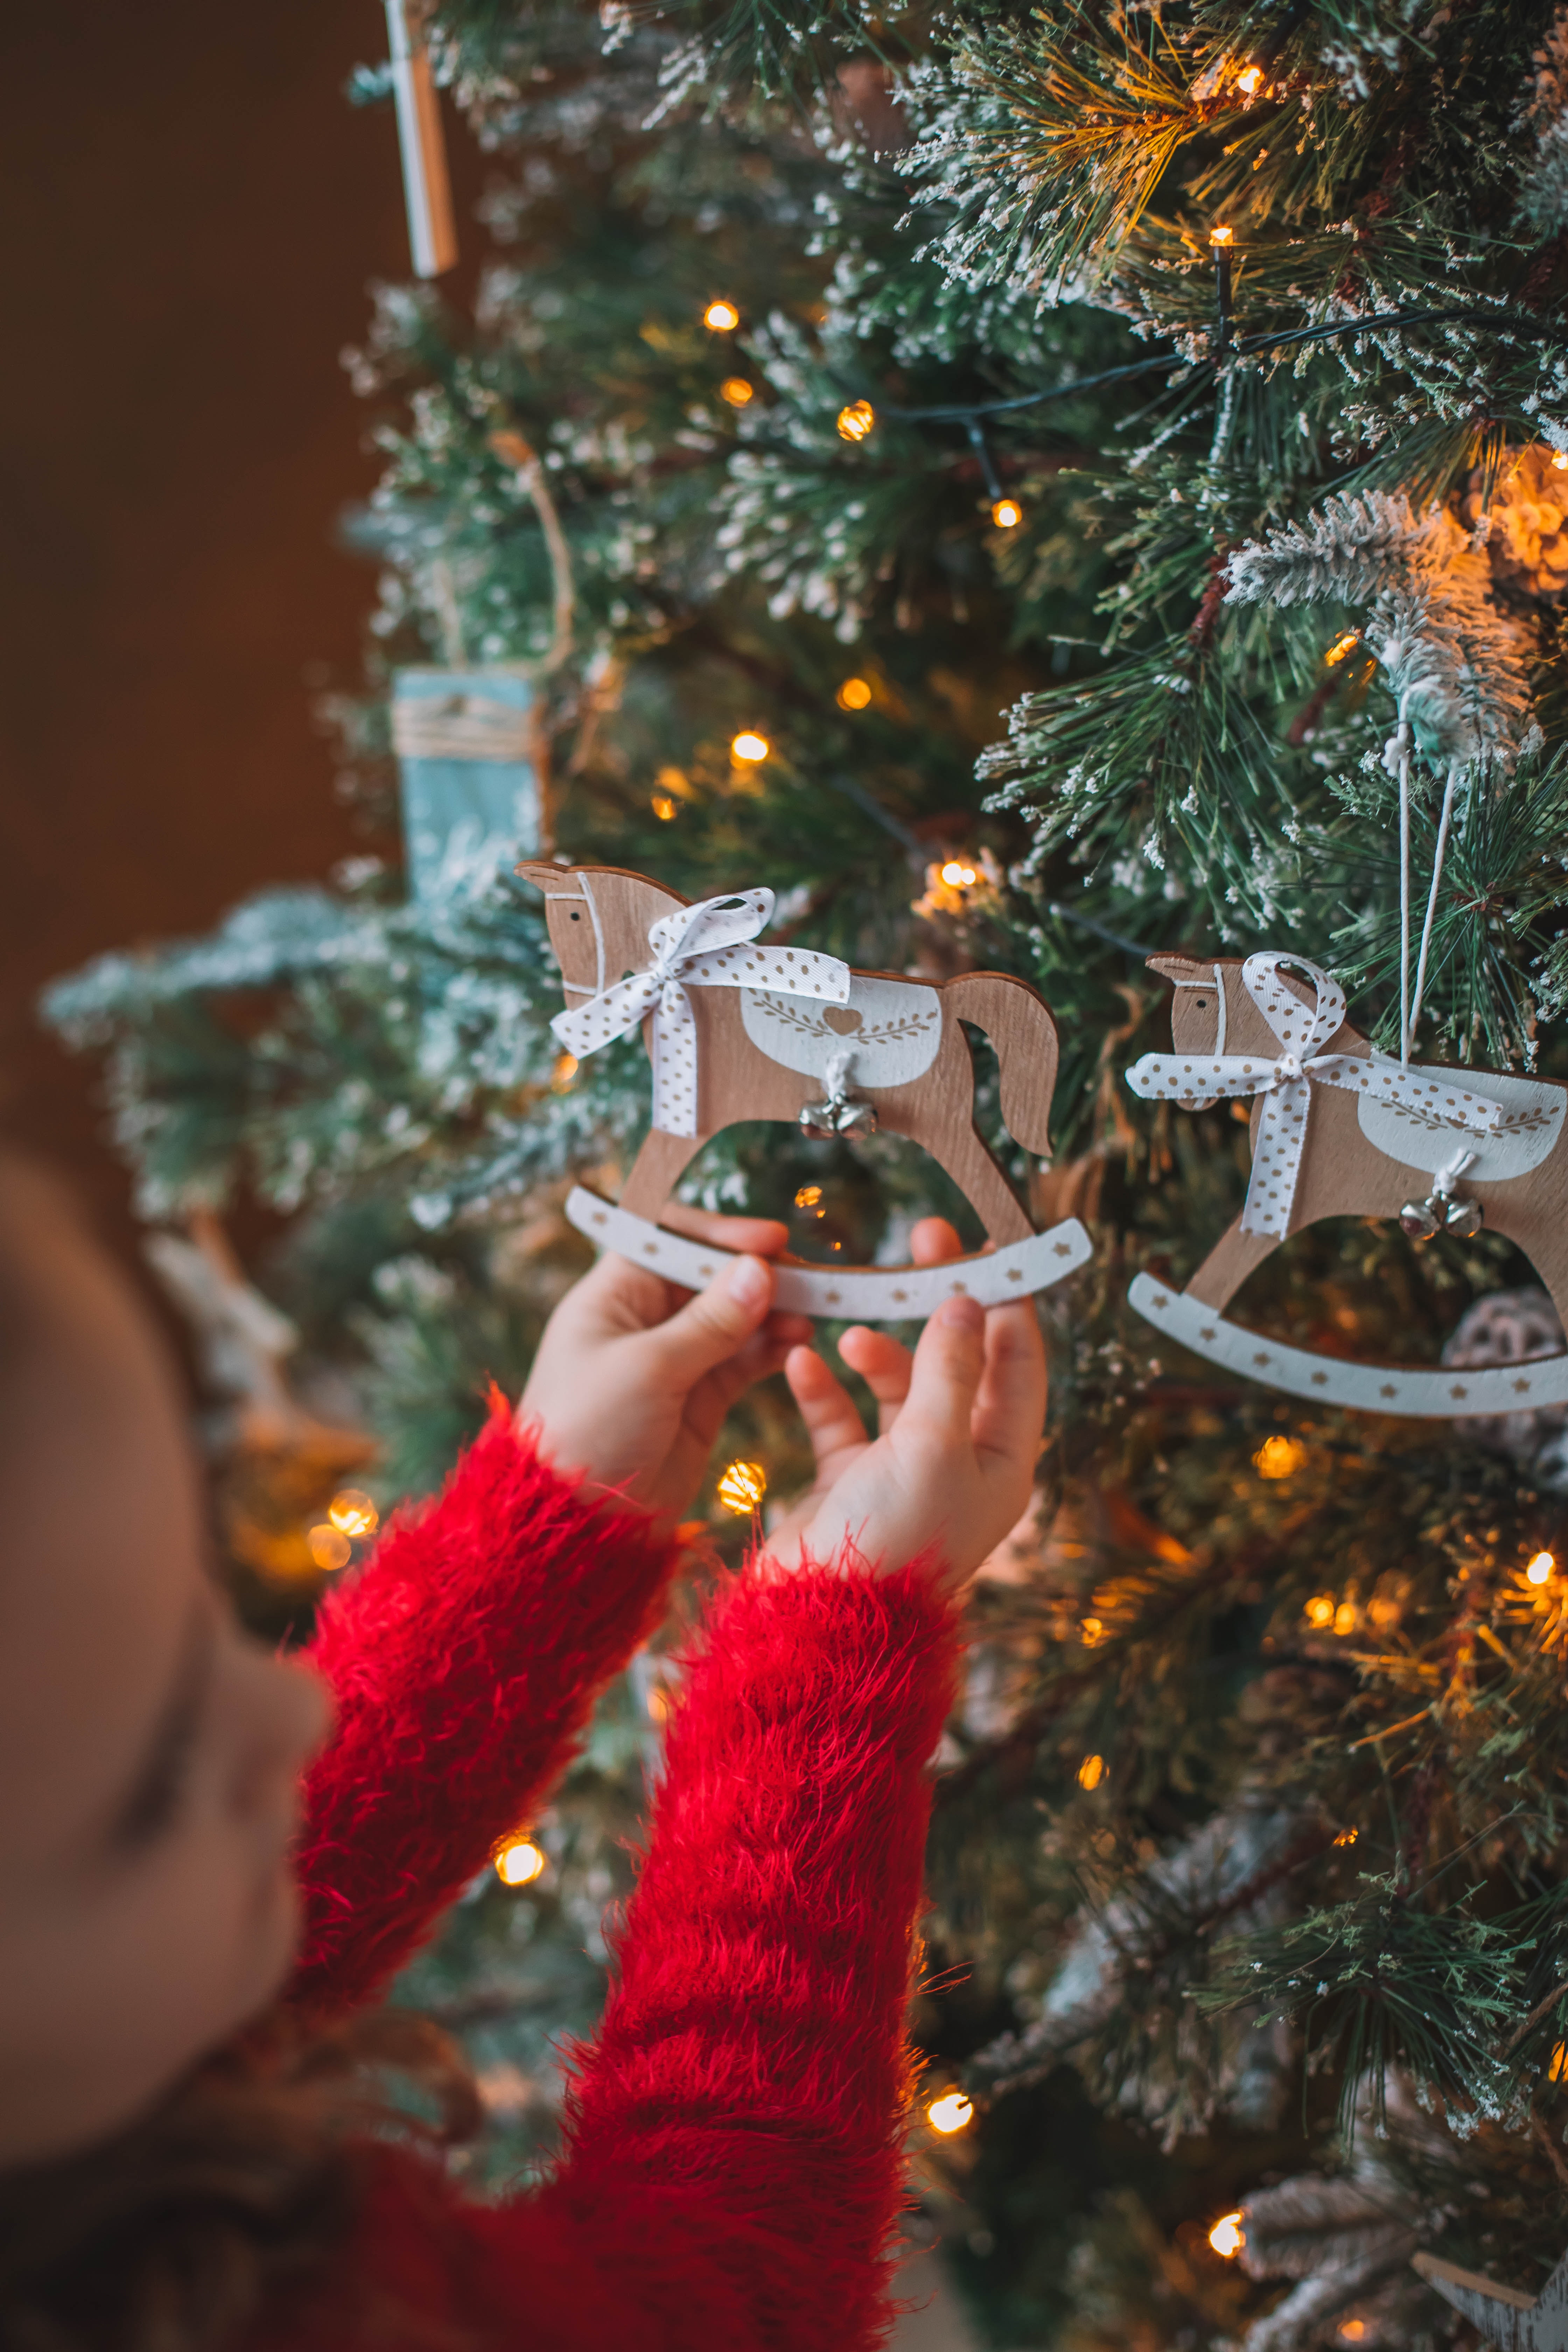
woman, christmas tree, plant, hand, christmas ornament, leaf, Holiday ornament, branch, People in nature, tree, ornament, christmas decoration, happy, flower, evergreen, woody plant, christmas, holiday, twig, christmas eve, grass, event, winter, tradition, christmas lights, conifer, interior design, fun, toy, festival, fir, pine family, pine, spruce, floral design